Renault Frégate

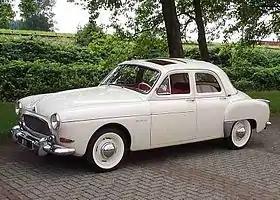
1959 Renault Frégate

The Renault Frégate is an executive saloon car produced by the French automaker Renault between 1951 and 1960. Estate variants, the Renault Domaine and the Renault Manoir, were introduced in 1956 and 1958 respectively.